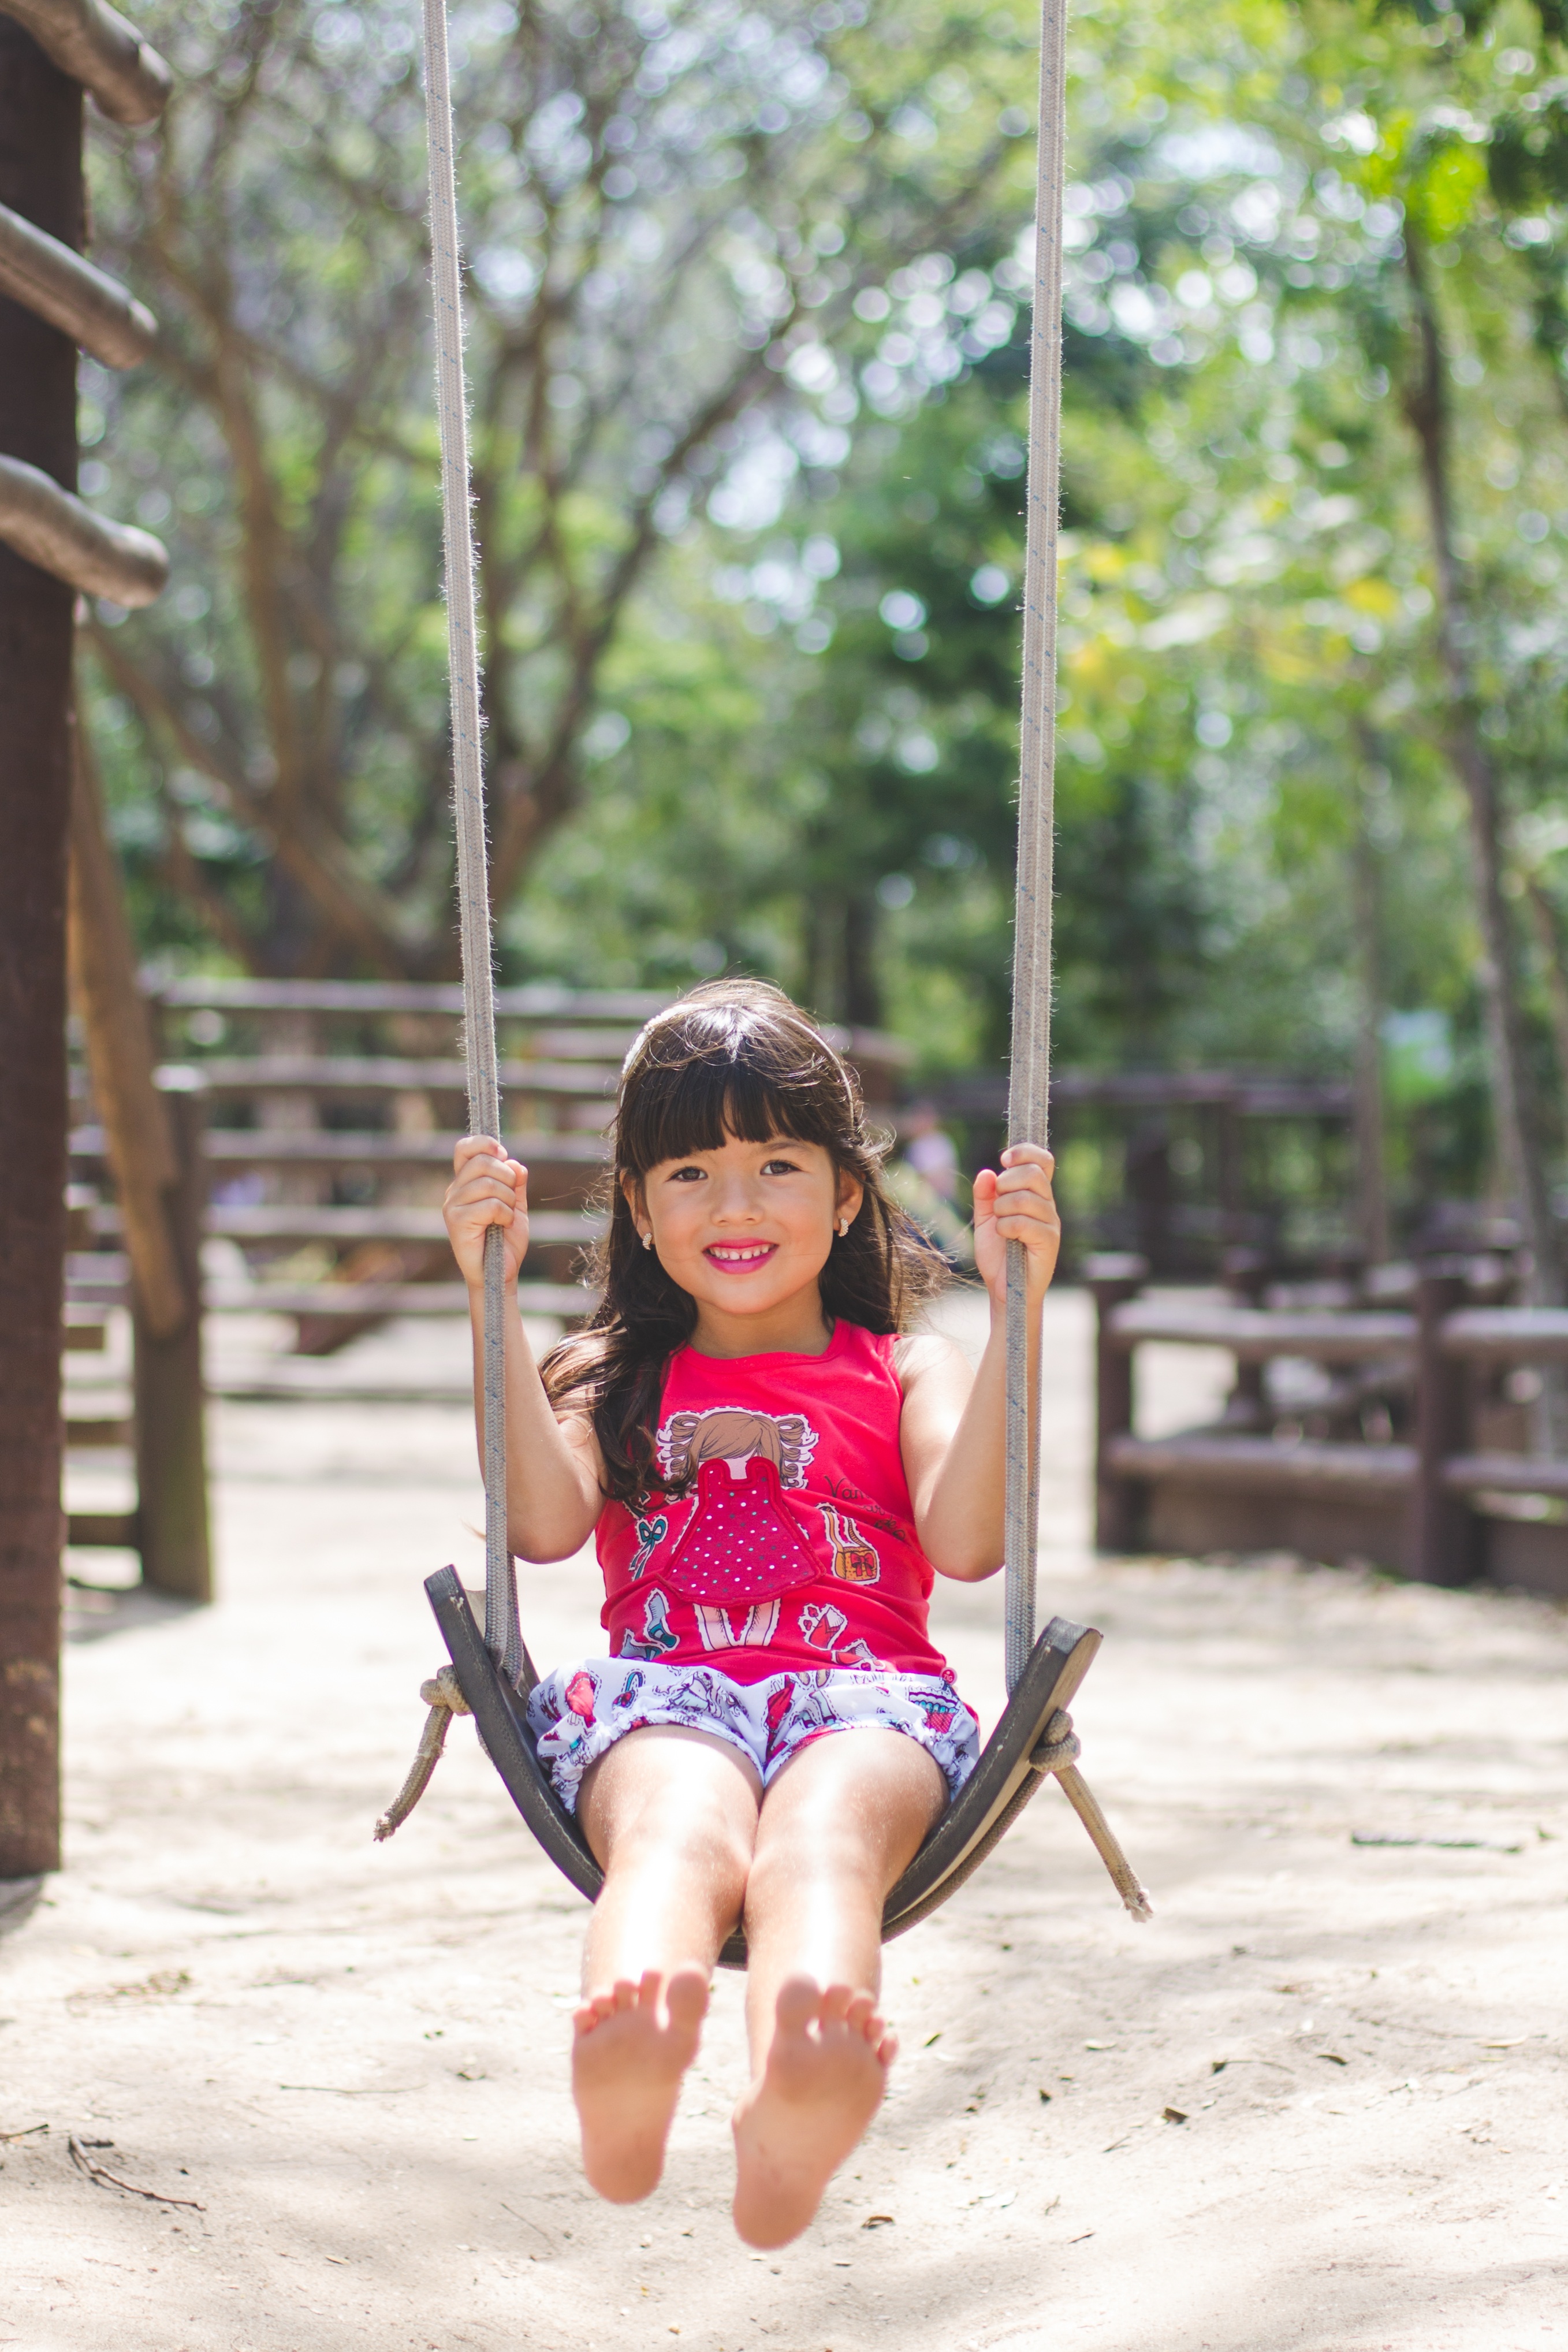
person, people, girl, photography, play, vacation, spring, balance, sitting, park, child, playing, season, smiling, family, doll, happy, playground, toddler, photograph, beauty, princess, photo shoot, portrait photography, human positions